Emma Checker

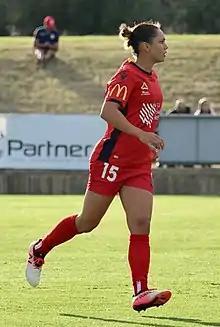
Checker with Adelaide in 2018

Checker made her senior debut for Adelaide United on the opening day of the 2011–12 W-League season, aged 15. She went on to make six further appearances for the club that season, and played in Adelaide's first W-League victory in 34 matches; Checker was one of eight players retained by Adelaide United for the 2012–13 season, and went on to make eleven appearances that season. On 31 May 2013, she became the first female in nearly 20 years to play in an under-18s match with men, when she represented West Torrens Birkalla against White City.